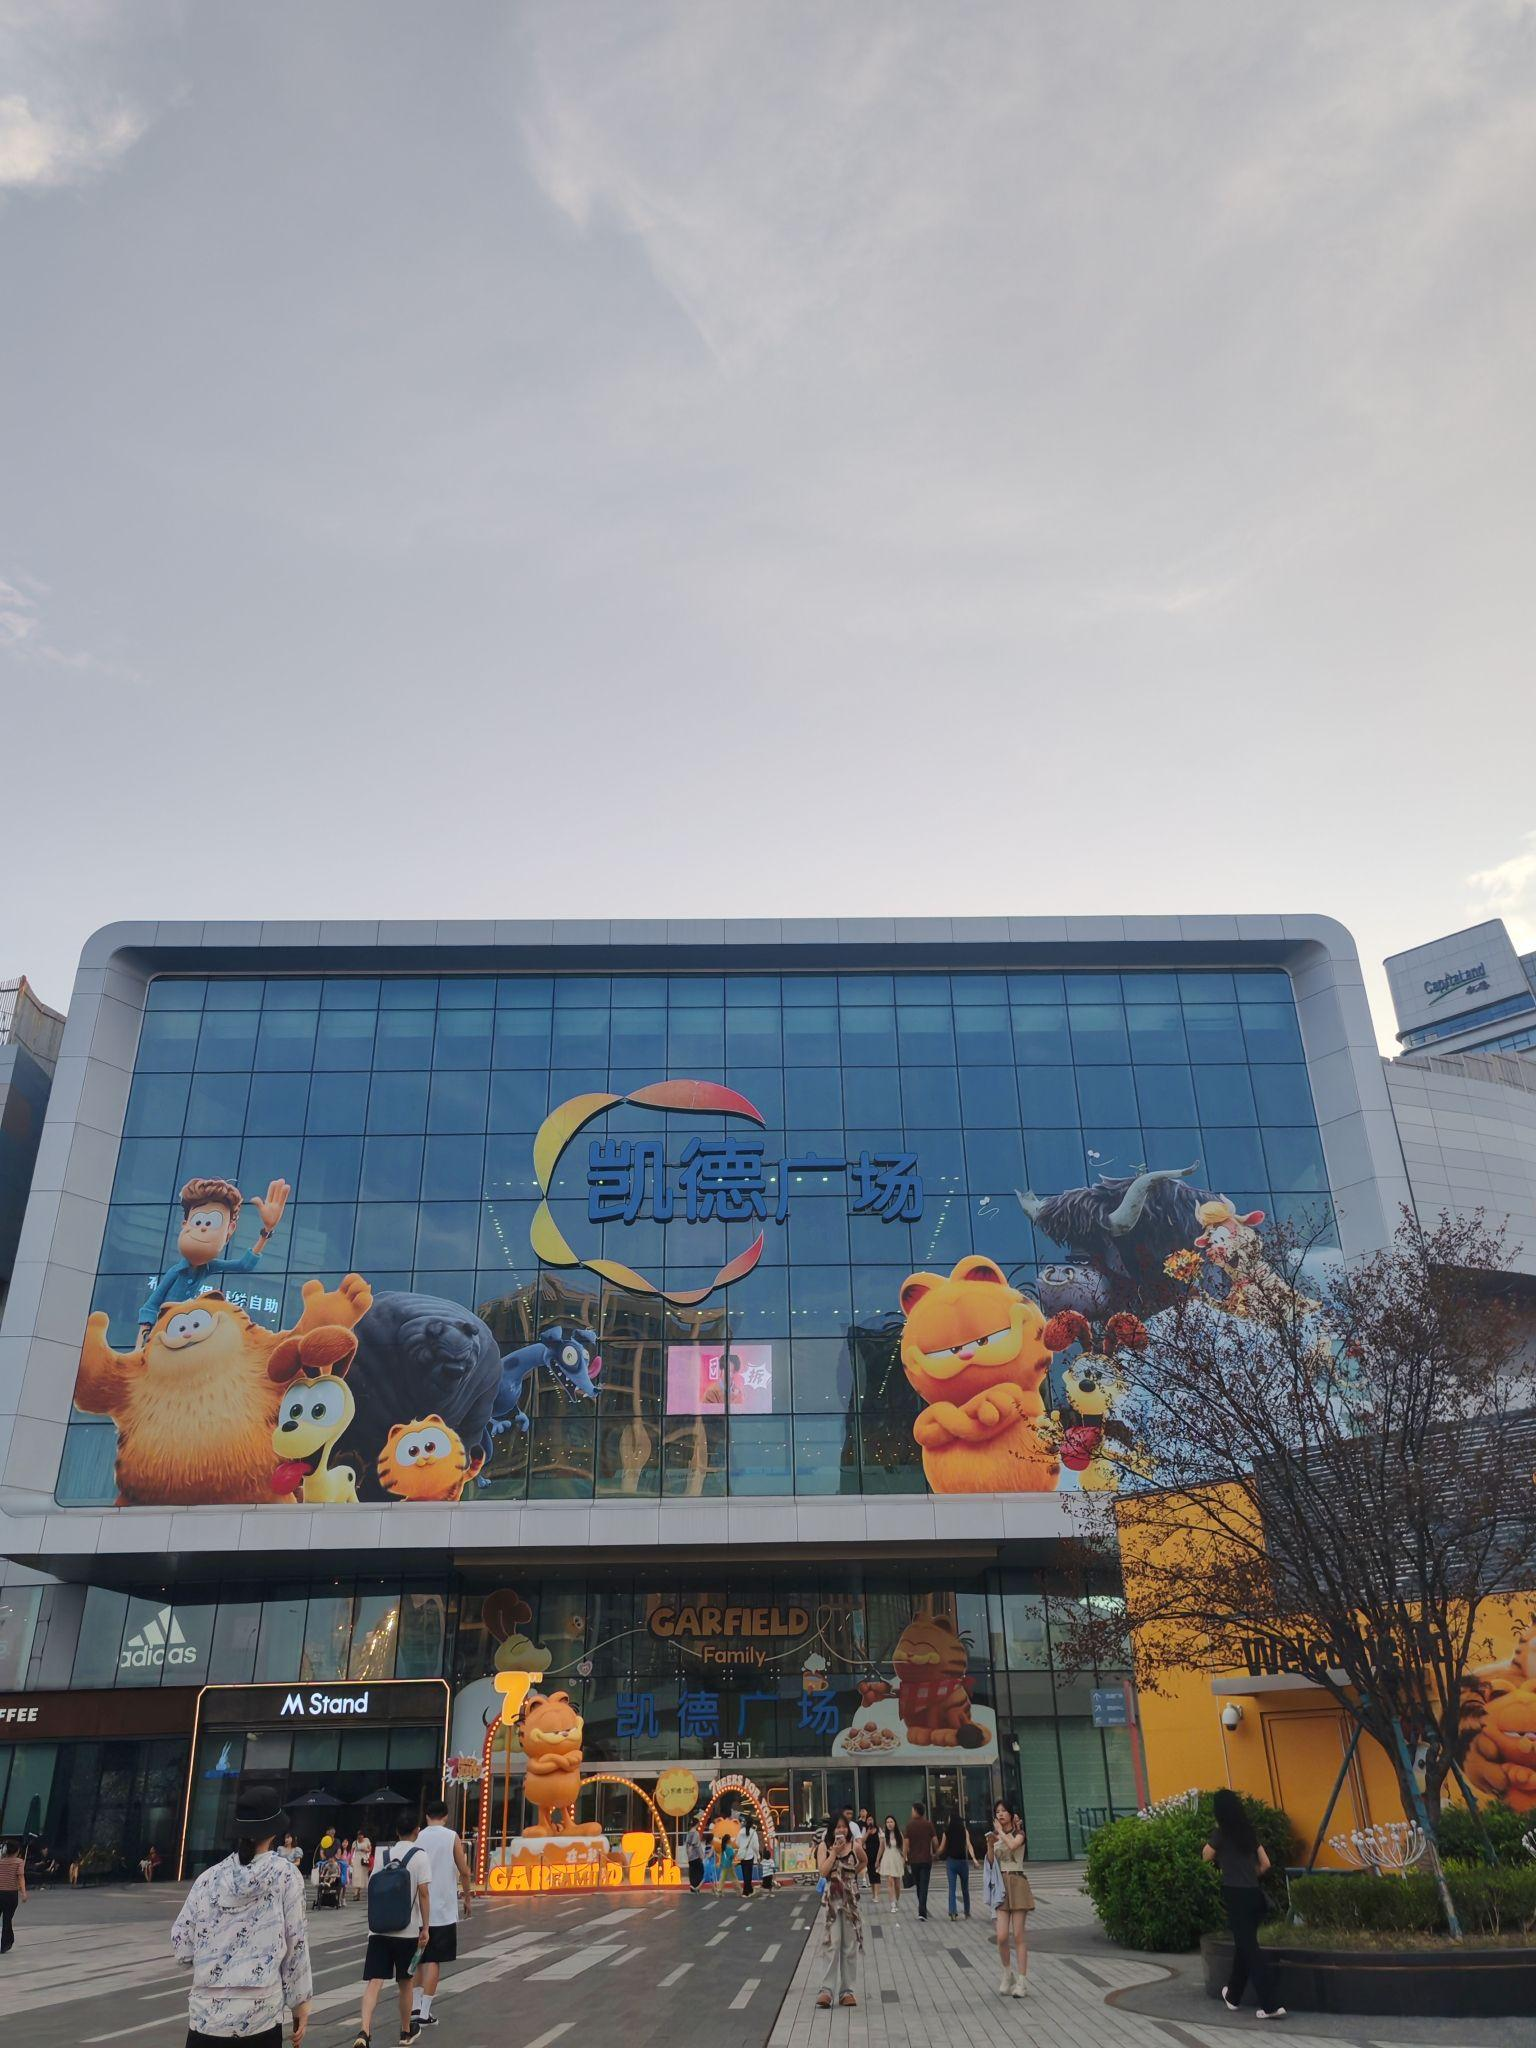
地标名称：凯德广场(西城)
所在城市：武汉市·硚口区